ZDF

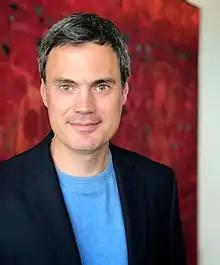
Norbert Himmler

Administratively, ZDF is headed by a director general ("Intendant"), who is elected by the ZDF Television Council, the composition of which is in turn determined by "societally relevant groups" named in the ZDF Treaty.